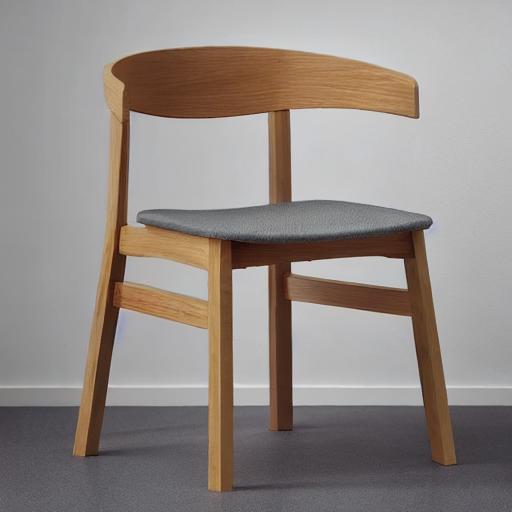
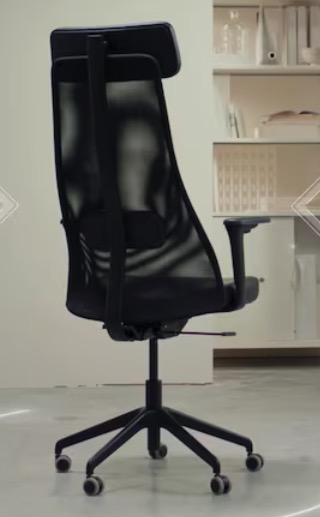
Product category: items_chair
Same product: no